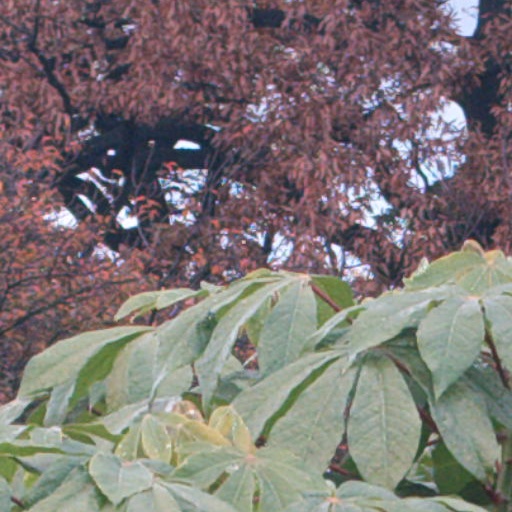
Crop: cassava